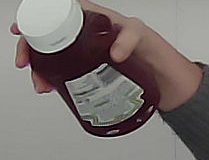
Product: heinz_ketchup